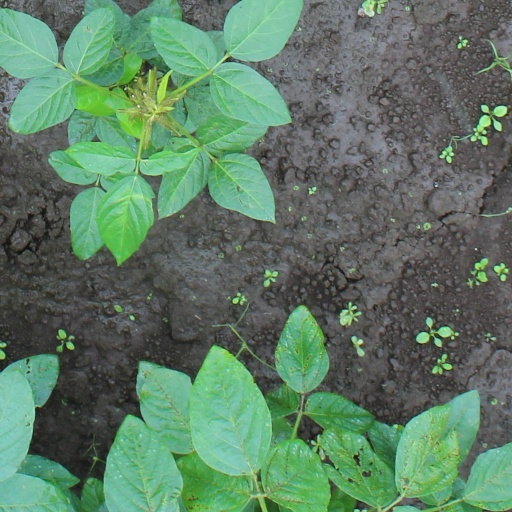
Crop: soybean